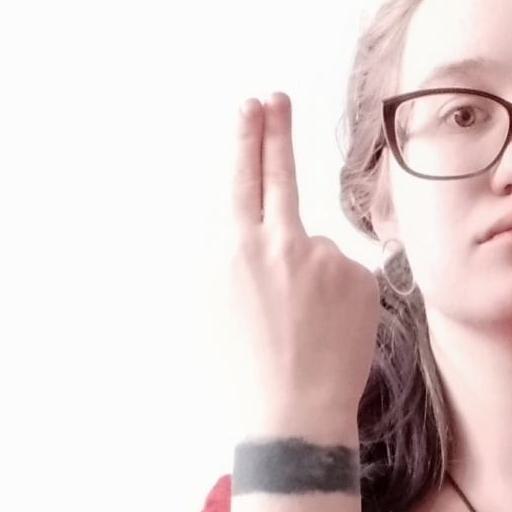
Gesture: two_up_inverted